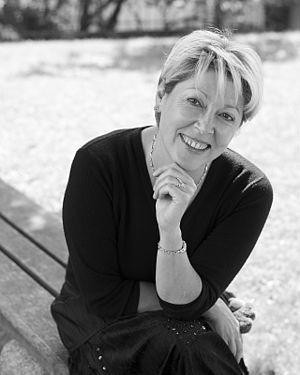
Véronique Carrot, née à Forbach le 8 mars 1958, est une musicienne, claveciniste et cheffe de chœur vaudoise.